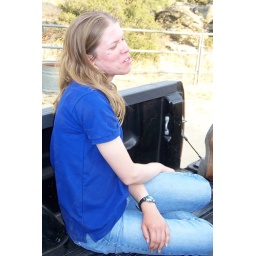
Jamie in the truck bed